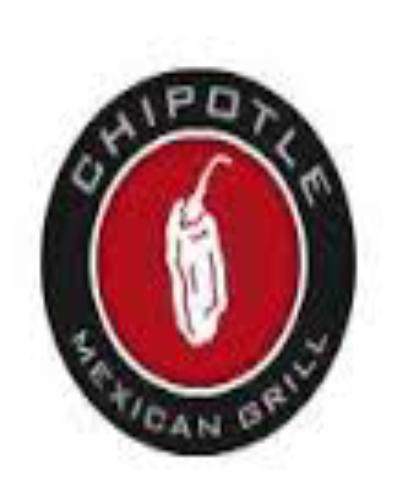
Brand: Chipotle Mexican Grill-1
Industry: Clothes